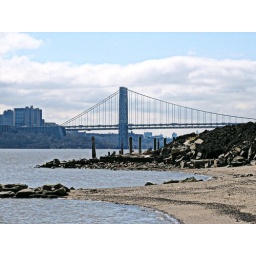
Simon and Garfunkel - bridge over troubled water